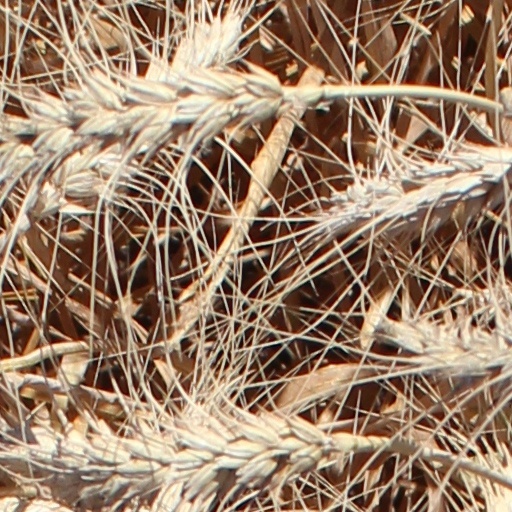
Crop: wheat